The Great McGonagall (film)

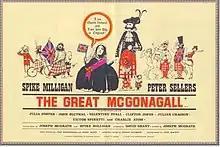
UK Quad

The Great McGonagall is a 1974 British comedy film directed by Joseph McGrath and starring Spike Milligan, Peter Sellers and Julia Foster. It was written by McGrath and Milligan.